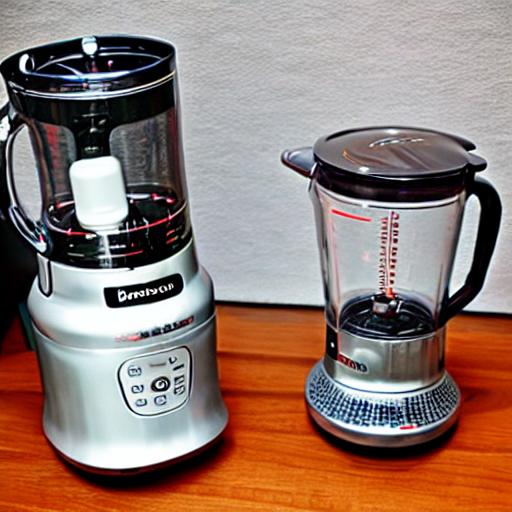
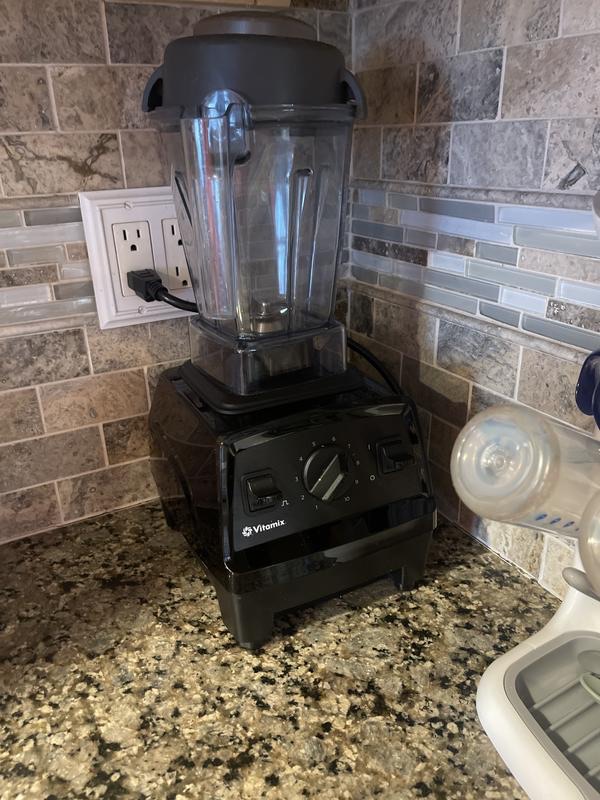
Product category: items_blender
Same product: no